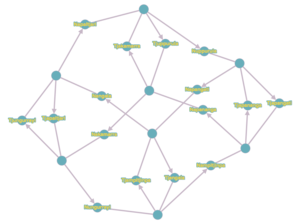
Graphe résumant les relations de parenté chez les Warlpiri d'Australie. Les noeuds sans nom correspondent à un mariage autorisé
La parenté chez les Aborigènes d'Australie repose sur un ensemble de systèmes légaux et coutumiers régissant les interactions sociales, en particulier le mariage, dans les cultures aborigènes traditionnelles d'Australie. Il s'agit d'un élément présent dans chaque groupe aborigène en Australie.